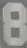
Number: 8